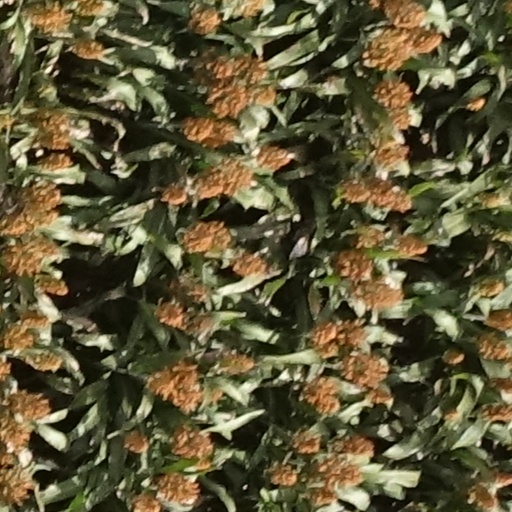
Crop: sorghum